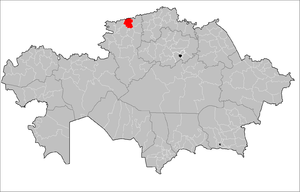
Le district de Mendykara en kazakh : Меңдіқара ауданы est un district de l'oblys de Kostanaï, situé au nord du Kazakhstan.